Levi Stevens House

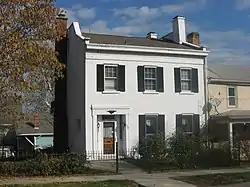
Levi Stevens House, November 2012

Levi Stevens House, also known as the Stevens-Thatcher-Crosson House, is a historic home located at Aurora, Dearborn County, Indiana. It was built in 1849, and is a -story, three-bay, Greek Revival style 2/3 I-house. It has an L-shaped plan, sits on a rough-cut limestone foundation, and has a low, side-gable roof. It has a one-story rear kitchen addition.